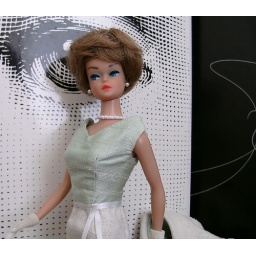
Symphony in black, white and green